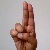
The image shows a hand gesture representing the letter 'U' in Indian Sign Language.